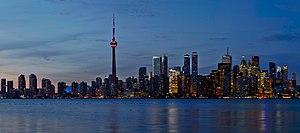
Toronto est la ville la plus peuplée du Canada et la capitale de la province de l'Ontario. Elle se situe dans le Sud-Est du Canada, sur la rive nord-ouest du lac Ontario. Selon le recensement de 2016, Toronto compte plus de 2,7 millions d'habitants, faisant d'elle la quatrième ville la plus peuplée en Amérique du Nord. Son aire métropolitaine compte 5,9 millions d'habitants, et la mégalopole du Golden Horseshoe, dont elle est le cœur, plus de 8,7 millions d'habitants en 2011, soit le quart de la population canadienne. Ville mondiale, Toronto est le centre bancaire, financier, commercial et artistique du Canada anglophone, et l'une des villes les plus multiculturelles et cosmopolites au monde.